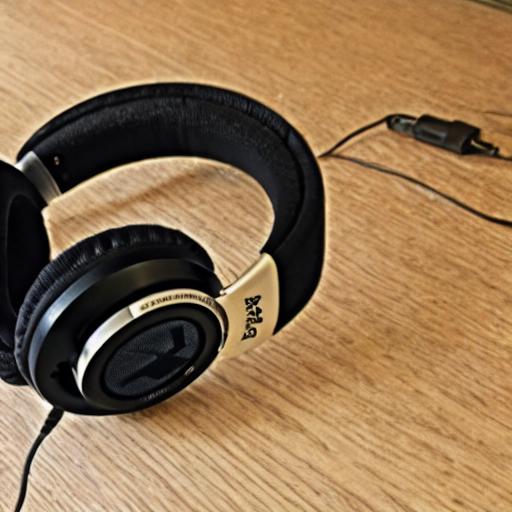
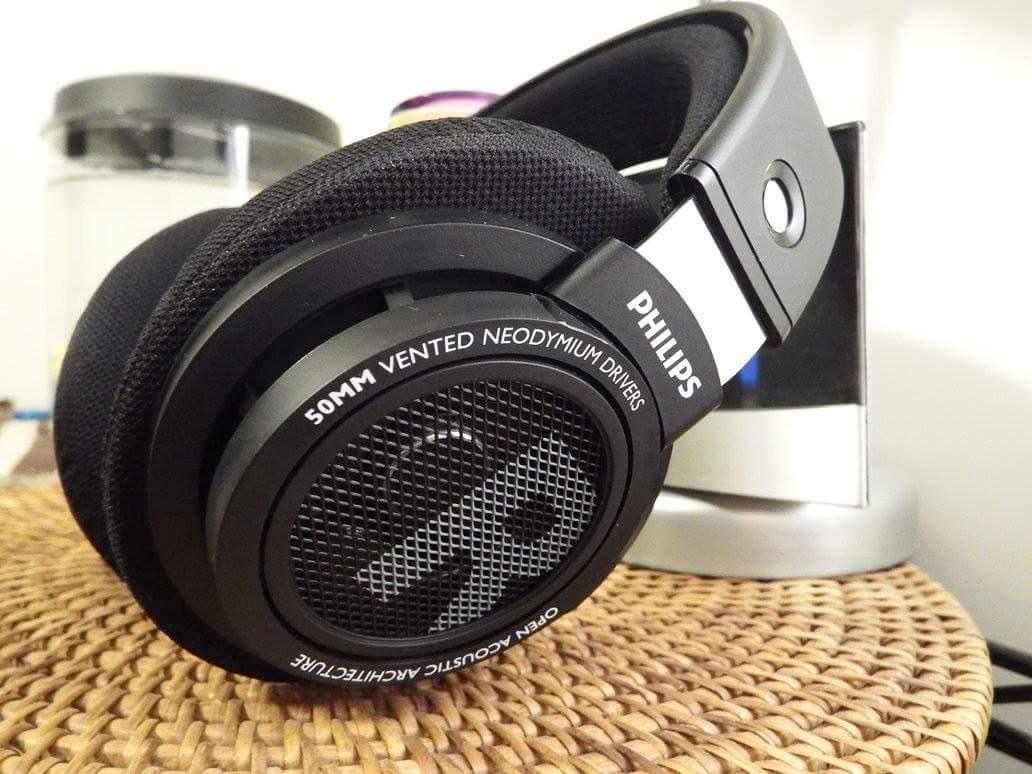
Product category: headphones
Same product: no